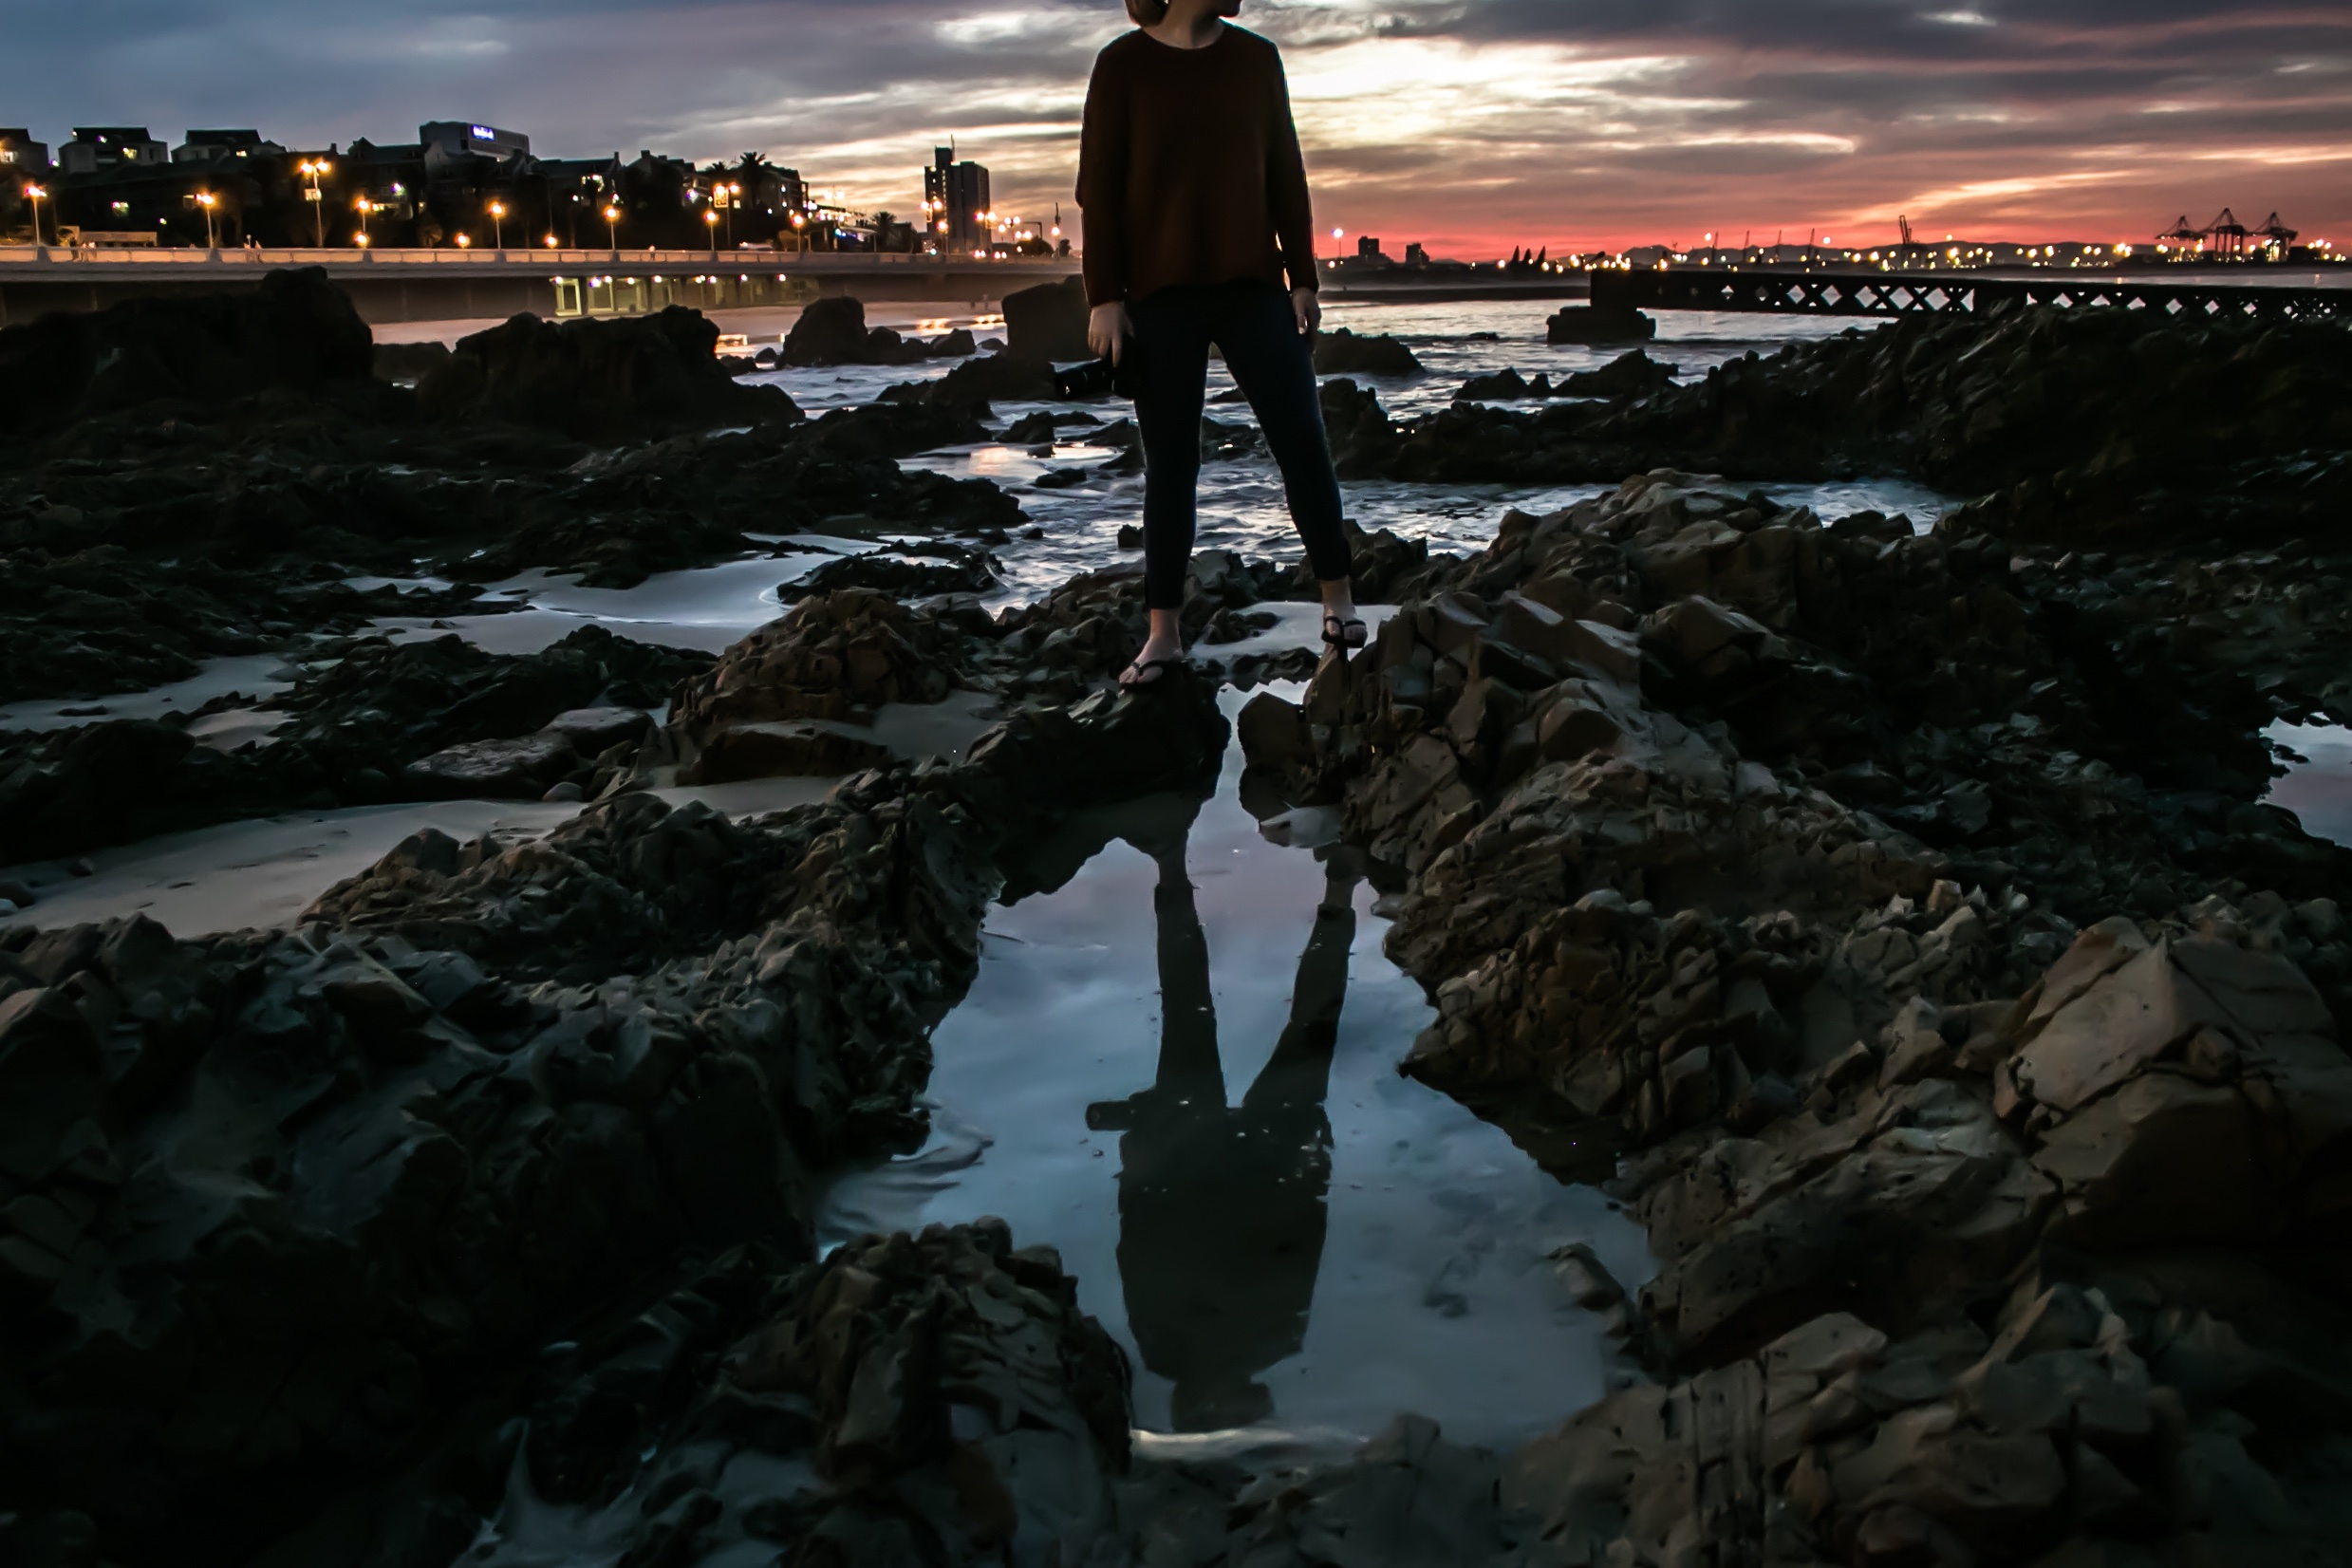
sea, coast, water, rock, ocean, sunset, wave, dusk, evening, reflection, tower, terrain